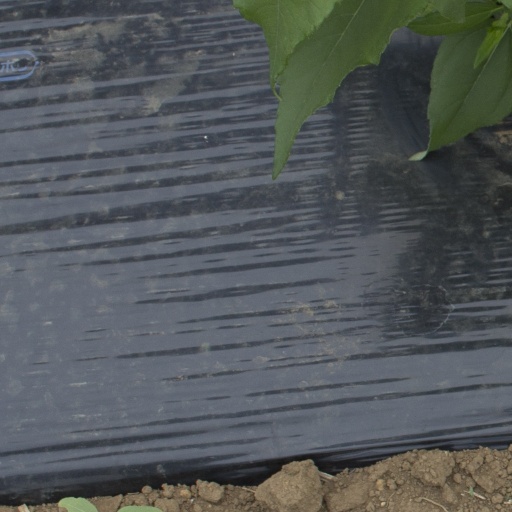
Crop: Jerusalem artichoke